St. Stephen, Martyr Roman Catholic Church

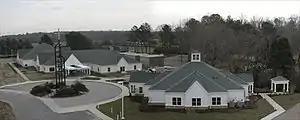
St. Stephen Martyr Church and Office

St. Stephen, Martyr is a Roman Catholic Church and part of the Diocese of Richmond, located in Chesapeake, Virginia. It was established in 1997 to accommodate the growing Catholic community of the Chesapeake area.